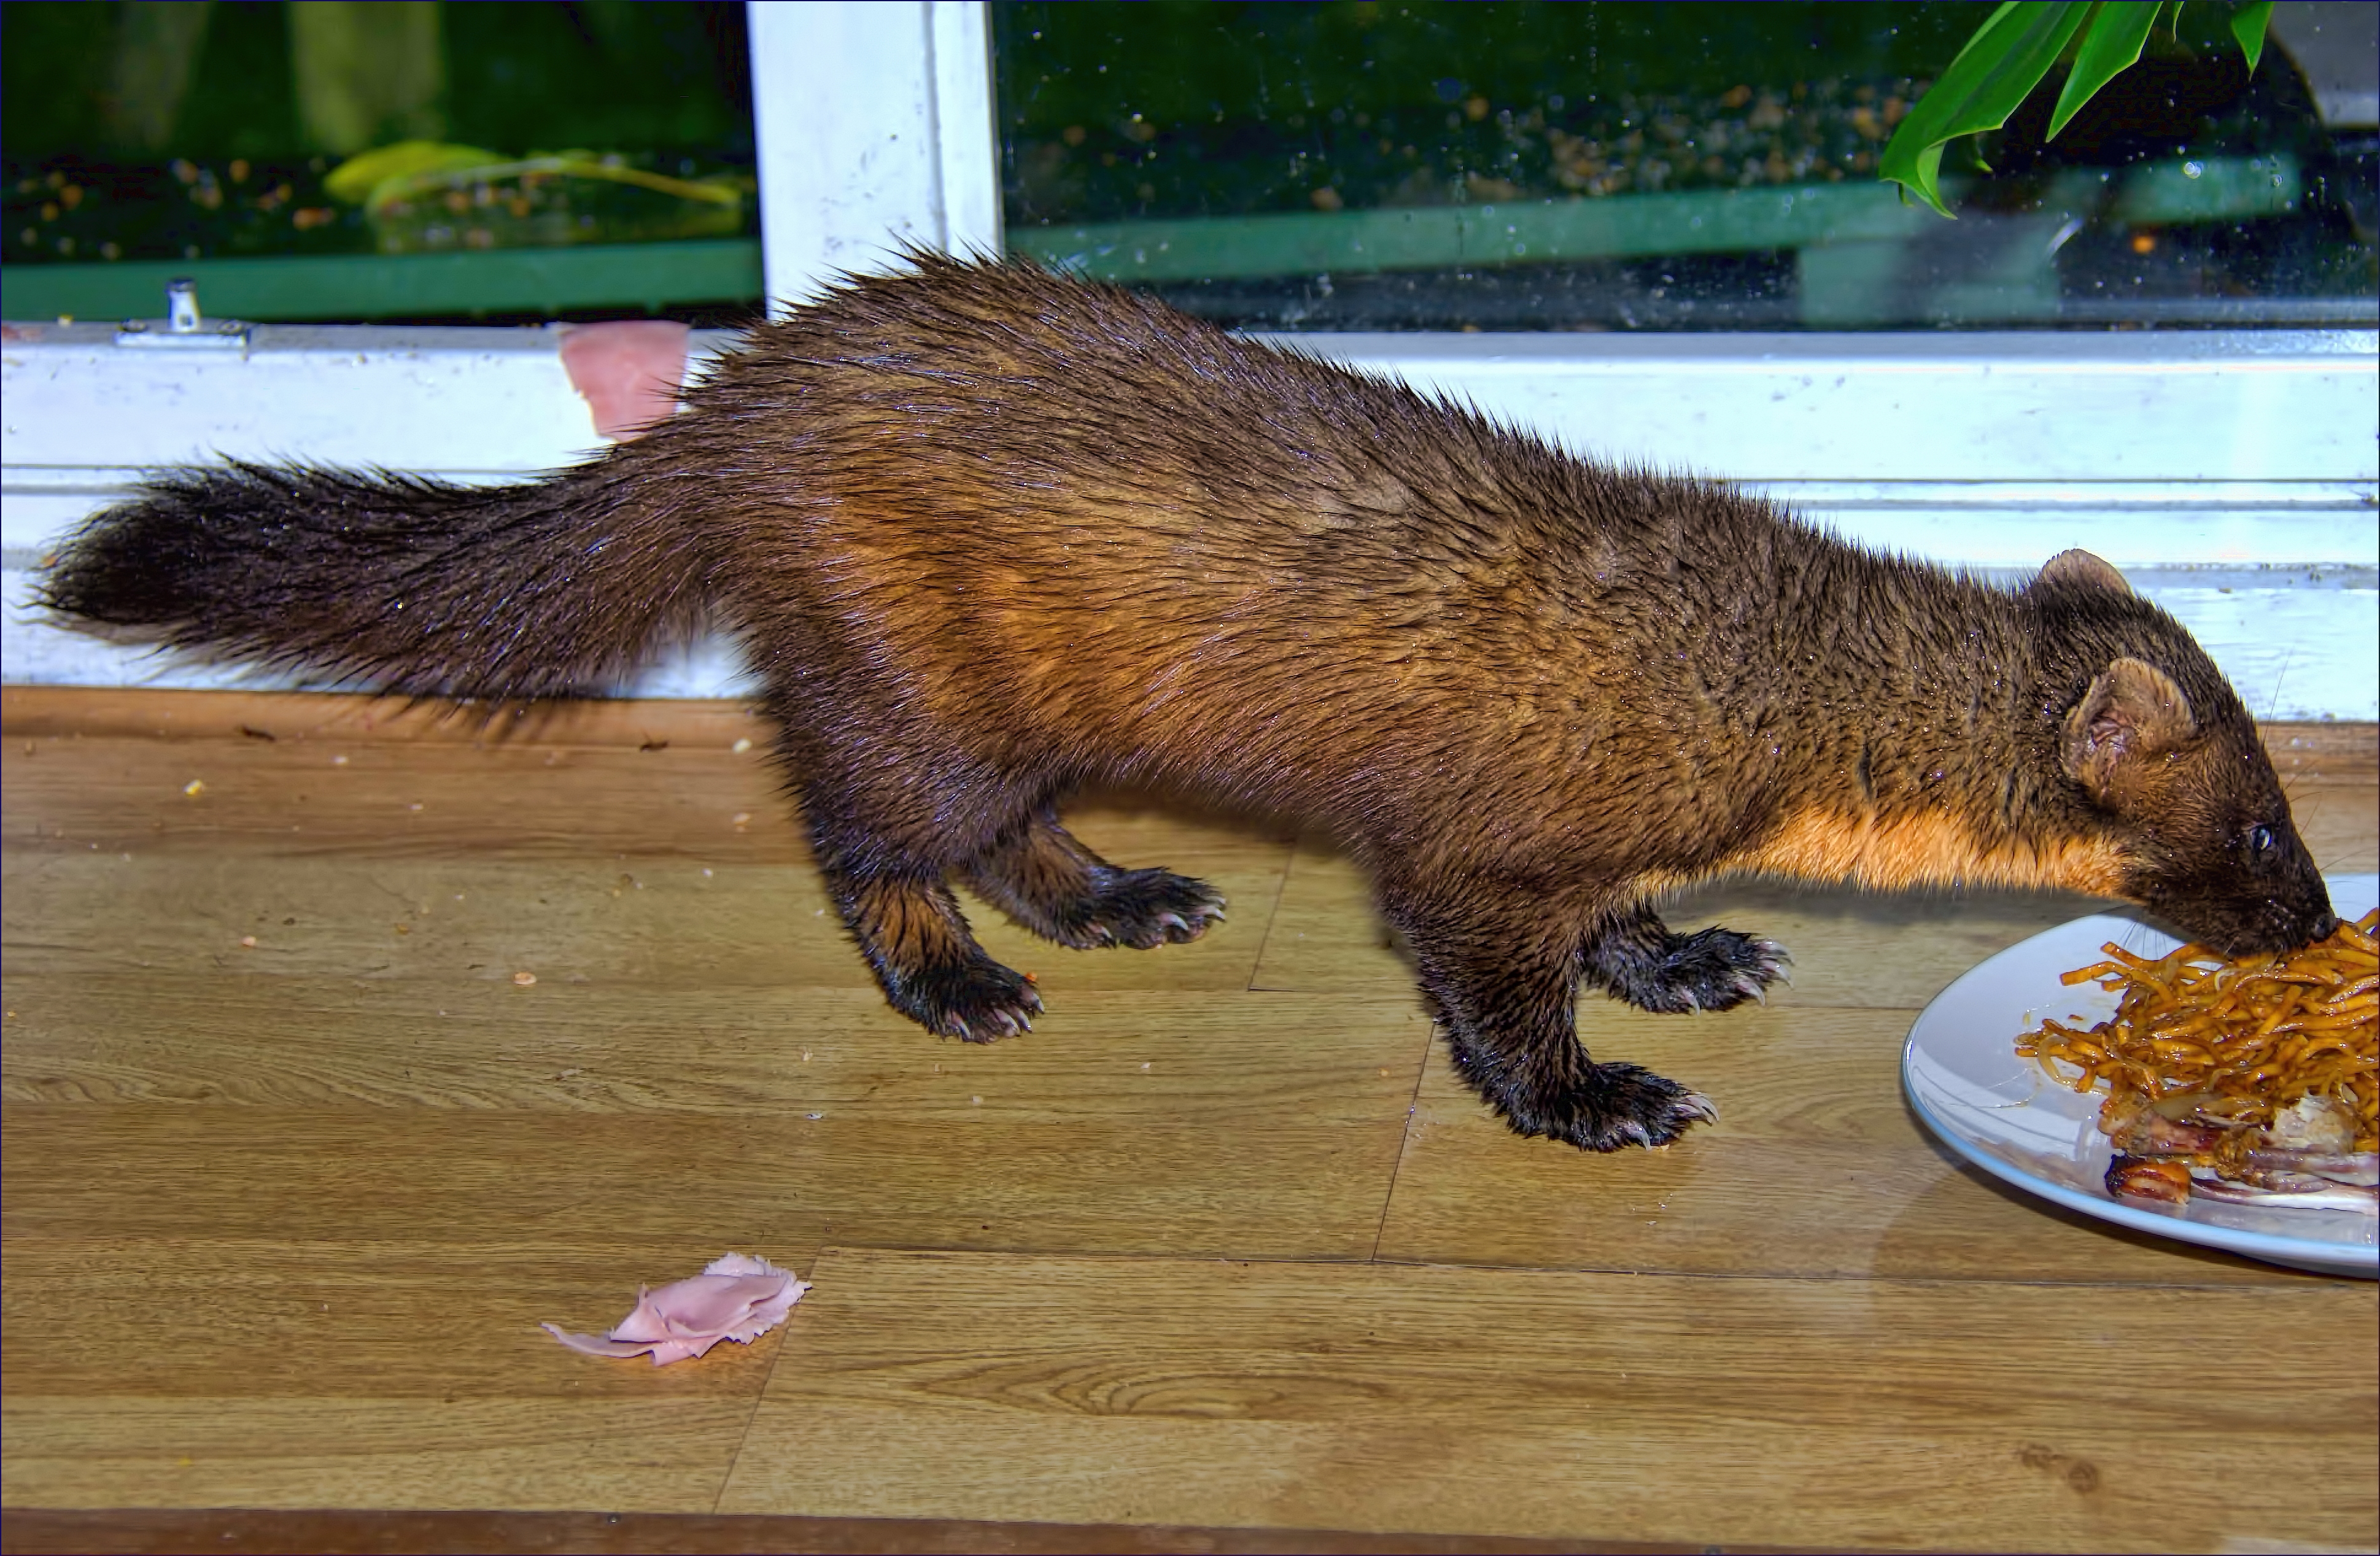
wildlife, mammal, rodent, fauna, whiskers, vertebrate, mink, craighighlandfarm, pinemartens, mustelidae, polecat